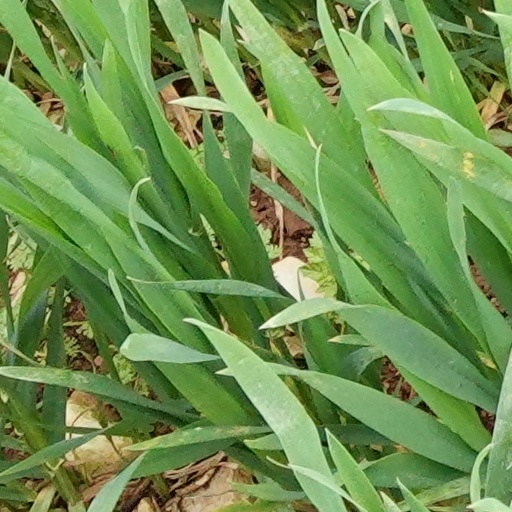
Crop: wheat